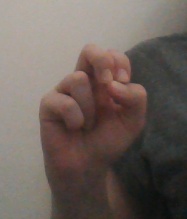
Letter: gaaf